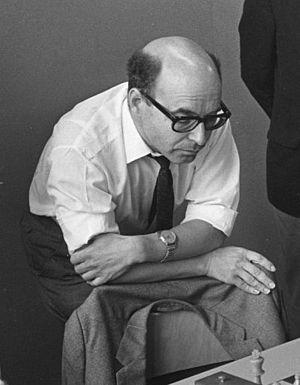
David Ionovitch Bronstein, né le 19 février 1924 à Bila Tserkva, RSS d'Ukraine, en URSS, et mort le 5 décembre 2006 à Minsk, en Biélorussie, est un joueur d'échecs soviétique.